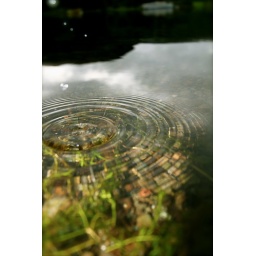
this was a droplet of water that fell from a over hanging tree at lake coniston, lake district.